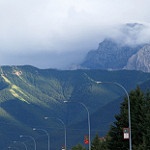
Scene: Outdoor